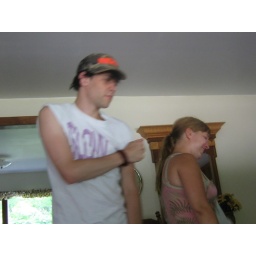
Joe and Melissa in the white house